Nemichi Shrine

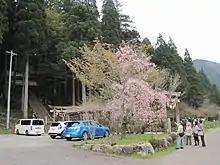
Nemichi Shrine.

is a Japanese Shinto shrine located in the city of Seki, Gifu Prefecture. Nemichi Shrine has become famous for its koi pond, which has been compared to the "Water Lilies" paintings of Claude Monet.